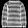
Label: Pullover